British Cemetery of Bahia

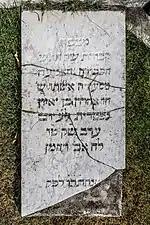
Tombstone in Hebrew, British Cemetery of Bahia

The British Cemetery was classified a state landmark by the Institute of Artistic and Cultural Heritage of Bahia in 1993, being registered that same year. After the British scholar, Sabrina Gledhill, initiated the restoration process with the support of Maria Clara Mariani, the site was restored in 2006 with funding from the State of Bahia and the Clemente Mariani Foundation ("Fundação Clemente Mariani"). Since then, the Saint George's Society has been trying to have it listed by the National Institute of Historic and Artistic Heritage.